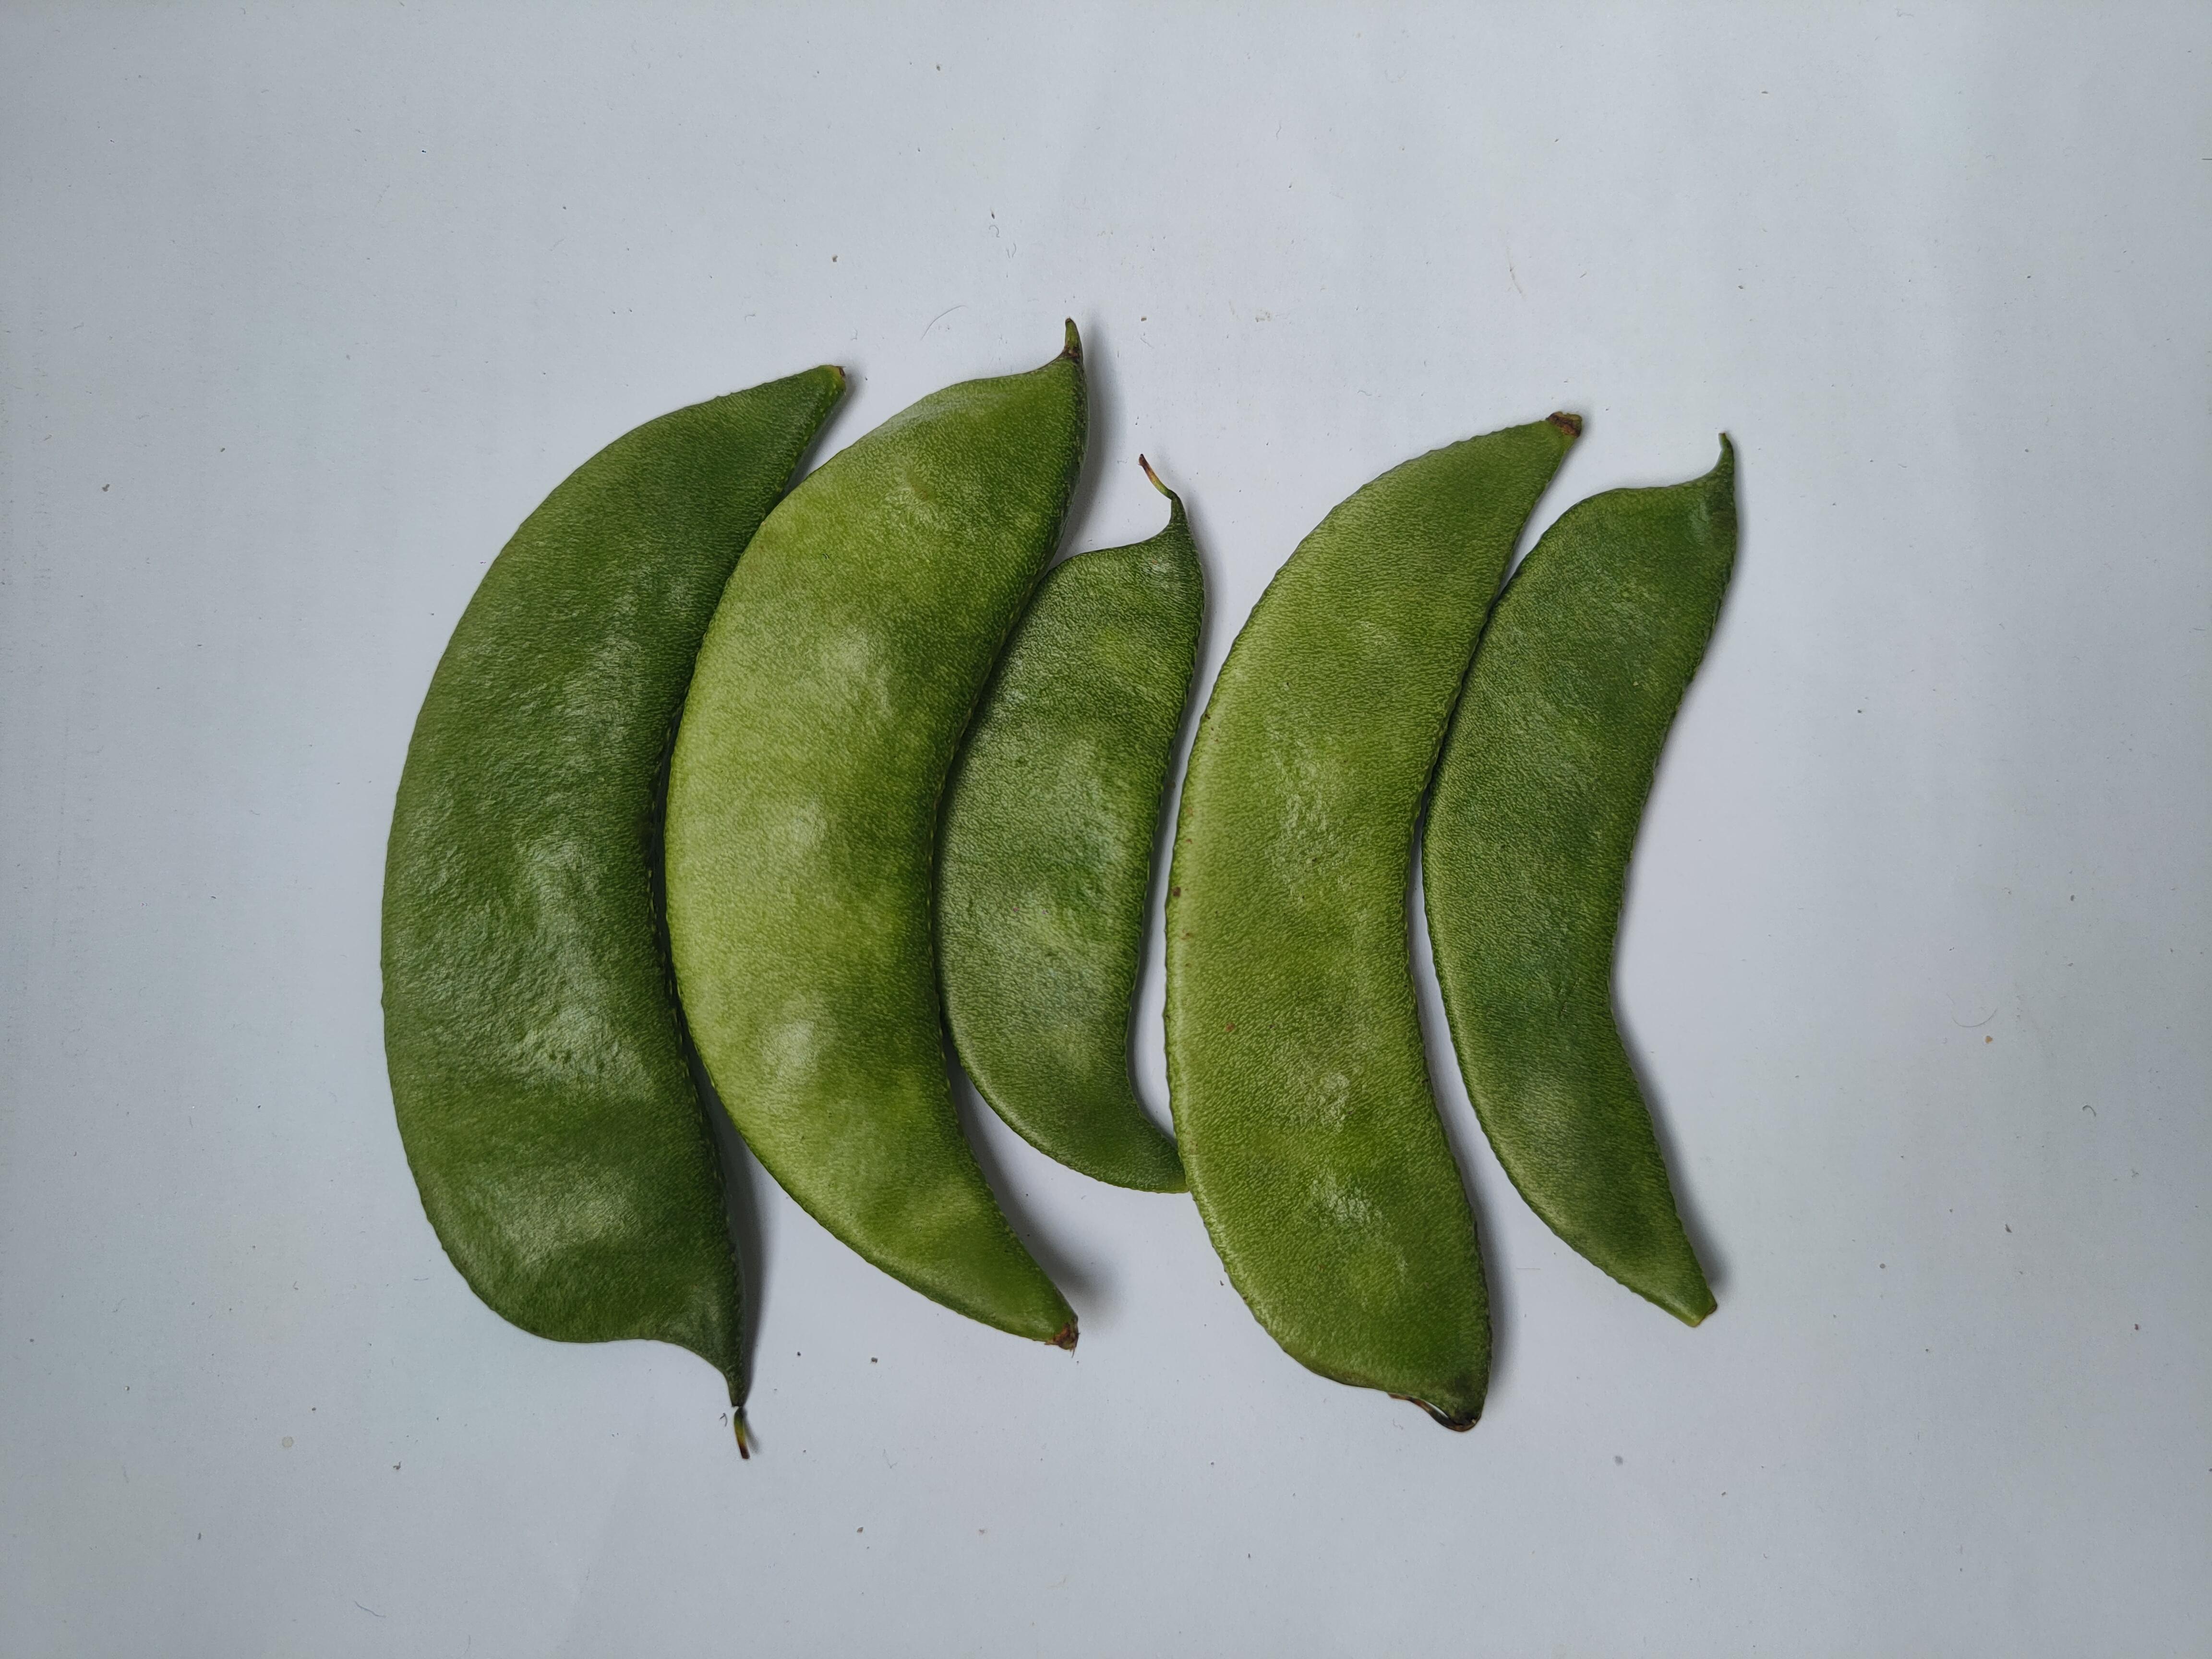
Label: Bean